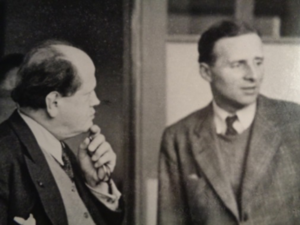
René Leriche et Jean Kunlin à Strasbourg
Jean Kunlin est un chirurgien français, né le 10 juillet 1904 à Schiltigheim, mort le 11 septembre 1991 à Boulogne-Billancourt. Il réalise le premier pontage vasculaire en 1948.